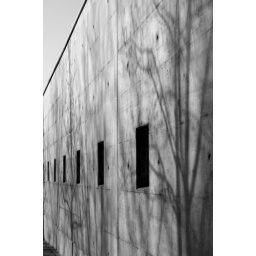
a wall from the unitobler building in bern